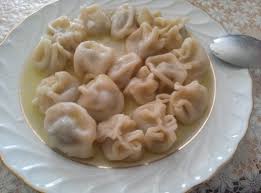
Yemek: manti